Ivatan people

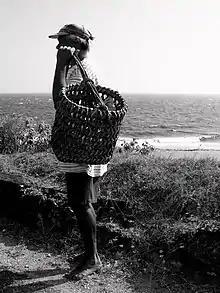
An Ivatan man fresh from work.

On June 26, 1783, Batanes was incorporated into the Spanish East Indies. In 1786, Ivatans were forced to resettle in the lowlands of Batanes. The Ivatans lived under Spanish rule for 115 years and gained their independence on September 18, 1898. Be that as it may, June 6 is celebrated in Batanes as its founding day.